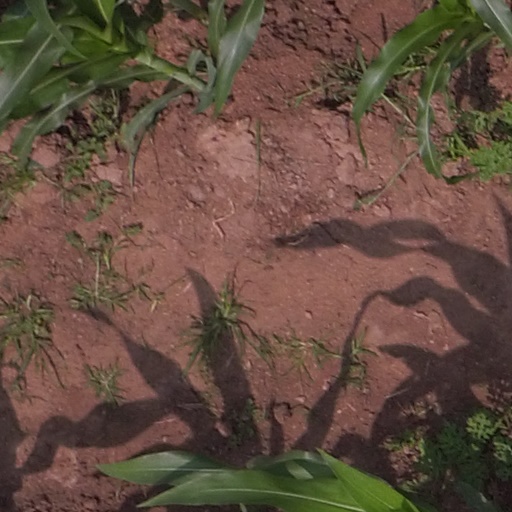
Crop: maize; corn